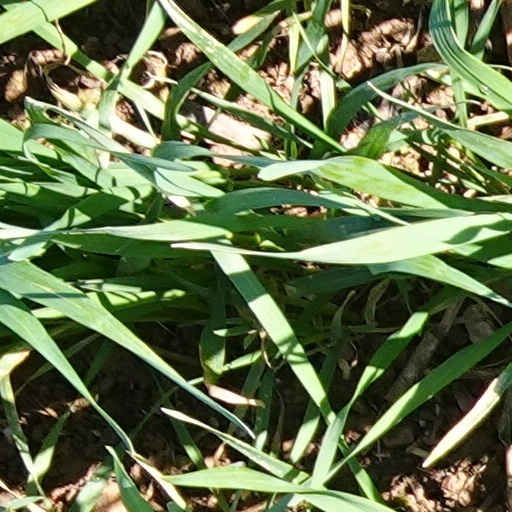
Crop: wheat